Stroh Brewery Company

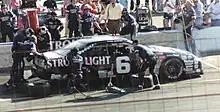
1989 Winston Cup car on pit road at Phoenix

Stroh ended a 40-year relationship with a local advertising agency for a large national agency and began targeting the larger national market. Led by creative director Murray Page, Stroh's came up with the slogan "The One Beer...", and by 1971, Stroh Brewery had moved from 15th to 13th place nationally. In 1972, it entered the top 10 for the first time. A year later it hit eighth place. Peter Stroh's willingness to depart from years of tradition introduced Stroh's to new markets, but the changes were hard to swallow for many of Stroh's fans and employees. Stroh broke the company's tradition of family management and recruited managers from companies such as Procter & Gamble and PepsiCo. He also introduced a light beer, Stroh Light.